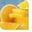
Label: orange